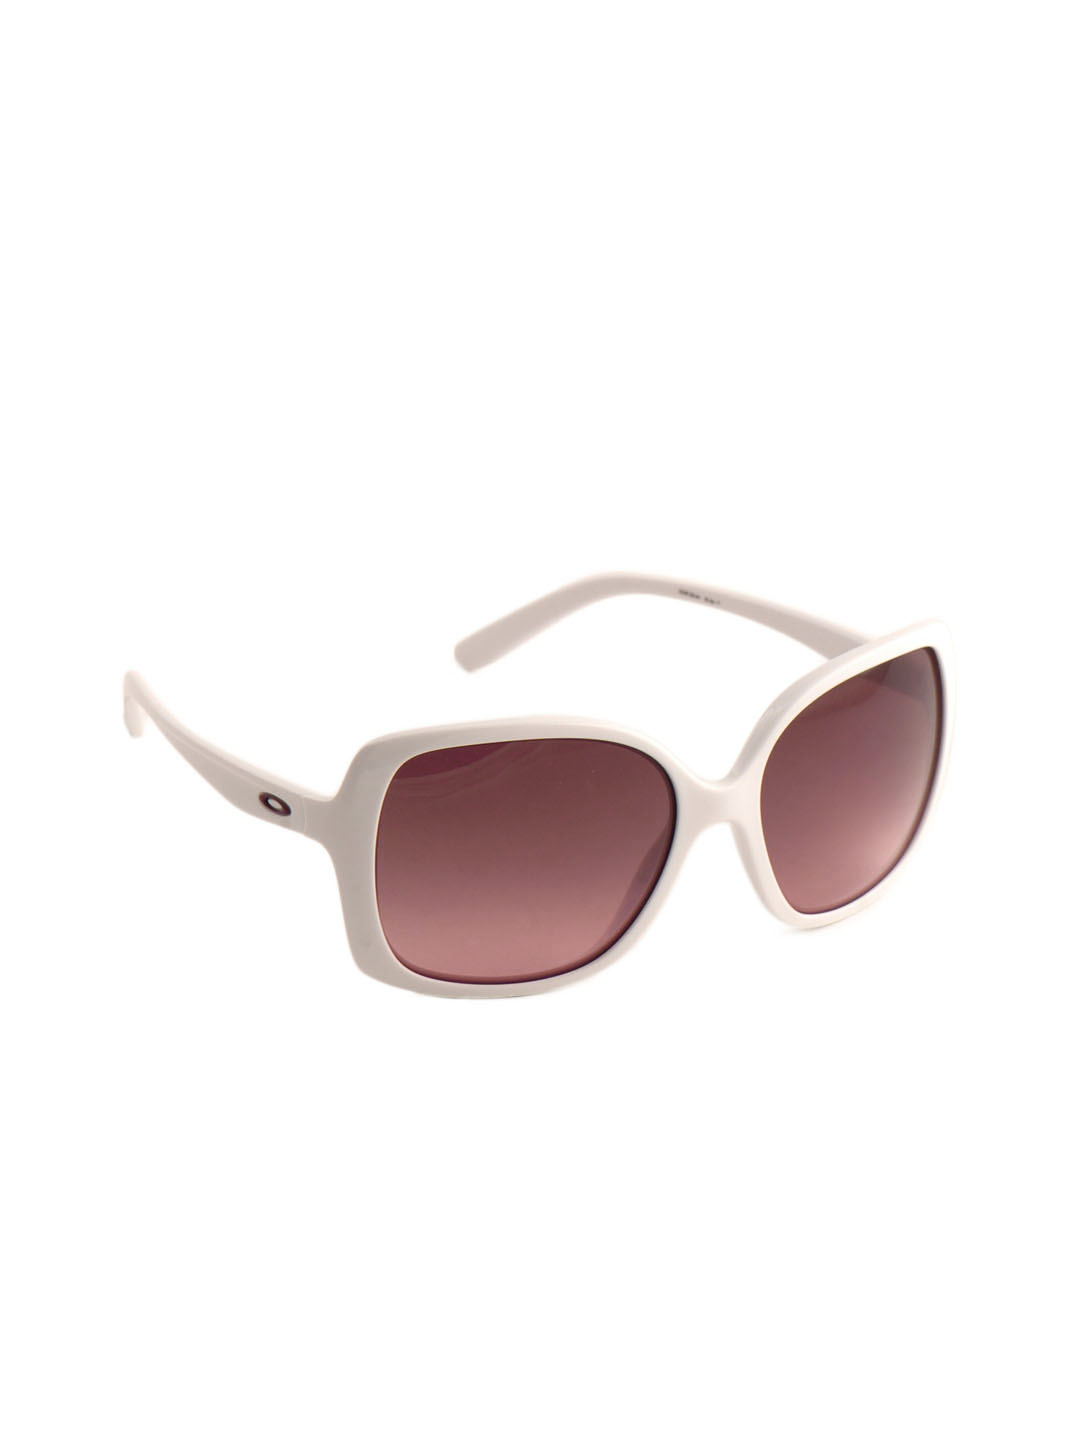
Oakley Women White Beckon Sunglasses
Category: Accessories / Eyewear / Sunglasses
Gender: Women
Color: White
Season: Winter 2016
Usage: Casual